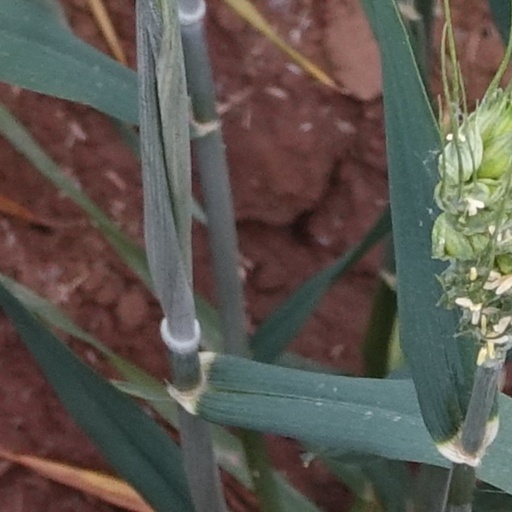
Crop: wheat